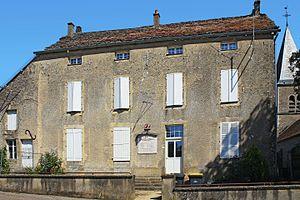
Ancienne mairie de Poiseul-la-Ville
Poiseul-la-Ville-et-Laperrière est une commune française située dans le département de la Côte-d'Or en région Bourgogne-Franche-Comté.